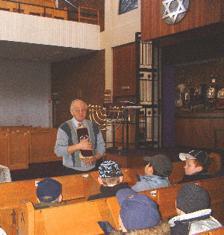
Building: Giffnock Newton Mearns Synagogue
Country: United Kingdom
Year built: 1968
Orthodox synagogue in Glasgow, Scotland Giffnock Newton Mearns Synagogue The interior of the synagogue Religion Affiliation Orthodox Judaism Rite Nusach Ashkenaz Ecclesiastical or organisational status Synagogue Leadership Rabbi Moshe Rubin Status Active Notable artwork Stained glass windows by John K. Clark Location Location 222 Fenwick Road, Giffnock , East Renfrewshire , Glasgow , Scotland G46 6UE Country United Kingdom Location of the synagogue in Scotland Geographic coordinates 55°48′14″N 4°17′42″W / 55.804°N 4.295°W / 55.804; -4.295 Architecture Date established 2021 (merged congregation) 1930s (Giffnock) 1954 (Newton Mearns) Completed 1968 Website giffnockshul .co .uk The Giffnock Newton Mearns Synagogue , commonly known as Giffnock Shul , is an Orthodox Jewish congregation and synagogue , located at 222 Fenwick Road in Giffnock , East Renfrewshire , on the south side of Glasgow , Scotland , in the United Kingdom. The synagogue is the largest in Scotland and also features a religious day school for both children and teenagers. The congregation was formed through a 2021 merger of the Giffnock Synagogue and the Newton Mearns Synagogue, to form a congregation with 850 members. The final service held in the former Newtown Mearns Synagogue, at 14 Larchfield Court, was conducted in January 2023. The new congregation worships in the Ashkenazi rite . History The Giffnock Newlands Hebrew Congregation was founded in the early 1930s, meeting initially in the Girl Guides Hall and later in the Giffnock Police Court House, until the first synagogue, in May Terrace, was established in 1938. This building was expanded in the 1950s and used until a new expanded synagogue, on Maryville Avenue, was completed in 1968. The Newton Mearns & District Hebrew Congregation was founded in 1954 and worshipped initially at Berkeley, Edgehill and then Beech Avenue, Newton Mearns, before completing the Newton Mearns Synagogue at 14 Larchfield Court in 1977. Giffnock Shul is a provincial synagogue and, as an affiliate member of the United Synagogue organization of United Kingdom, the congregation is under the aegis of the Chief Rabbi of the United Hebrew Congregations . Spiritual leadership The congregation is led by Rabbi Moshe Rubin who hails from the United States and joined the community in 1990, first serving as their cantor . He was asked to take over the pulpit in 1999, after the retirement of the Rabbi Philip Greenberg, who retired in 1998. Giffnock's cantor from 1964 to 1990 (then emeritus cantor) was Rev Ernest Levy OBE (d. August 2009). The cantor for the high holy days since 2008 has been Mr. Russell Grossman, of London. Membership 1938 – 350 seatholders ( Jewish Year Book 1939) 1950 – 400 seatholders ( Jewish Year Book 1951) 1953 – 550 seatholders ( Jewish Year Book 1954) 1957 – 750 seatholders ( Jewish Year Book 1958) 2007 – 700 seatholders (approximation) See also Judaism portal Scotland portal List of Jewish communities in the United Kingdom History of the Jews in Scotland Garnethill Synagogue References